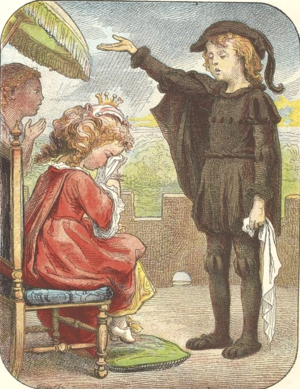
Malbrough s'en va-t-en guerre, 1878, dessins par Frølich (1820-1908), textes par Stahl, Hetzel éditeur ː page 5.